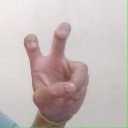
अक्षर: ई